La Línea corruption case

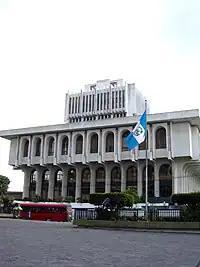
Guatemala Supreme Court building

During Álvaro Arzú's presidency (1996–2000) the smuggling ring was attacked when the National Prosecutor found evidence that implicated several high-ranking Army officers, among them general Luis Francisco Ortega Menaldo, colonel Salán Sánchez, general Efraín Ríos Montt, coronel Napoleón Rojas Méndez, major Byron Barrientos, and Mario Guillermo Ruiz Wong. Then-presidential candidate Alfonso Portillo was mentioned. According to the legal proceedings that took place between 2000 and 2002, the ring controlled container transfers, import prices, and the type of merchandise that was to be moved; the ring would take control of the containers and would not release them until a hefty bribe was paid. None of these names immediately came to public light, and a middleman operator named Alfredo Moreno Molinda was accused of being the ringleader. Moreno was previously captured on September 14, 1996. After Portillo's victory in the 2000 elections, the new Attorney General, Rodolfo González Rodas, dismantled the unit in charge of Moreno's case, allegedly due to the ring's connections to Portillo and Ríos Montt - leaders of Portillo's political party. Finally, in 2001, Alfredo Moreno paid a million quetzals jail bond and was released after serving five years in prison in the Zone 18 Preventive. On February 7, 2013, Moreno, who had health problems at the time of his 1996 arrest, died as a result of cardiac arrest.